Cello technique

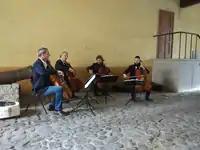
Four cellists practicing.

The cello is played while seated. Its weight is supported mainly by its endpin, or spike, which rests on the floor. The cello is steadied on the lower bout between the knees of the seated player, and on the upper bout against the upper chest. The neck of the cello is positioned above the player's left shoulder, while the C-String tuning peg is positioned just behind the left ear. The bow is drawn horizontally across the strings. In early times, female cellists sometimes played side-saddle, since it was considered improper for a lady to part her knees in public. A player's handedness does not alter the way the cello is held or used. In rare cases, a player has used a mirror-image posture—usually because of a physical disability of the arm or hand that makes the required technique impossible for that side of the body. In such a situation, the player must decide whether or not to reverse the set-up of the cello (the string positions, bass-bar, sound post, fingerboard shape, and bridge carving are all asymmetrical).